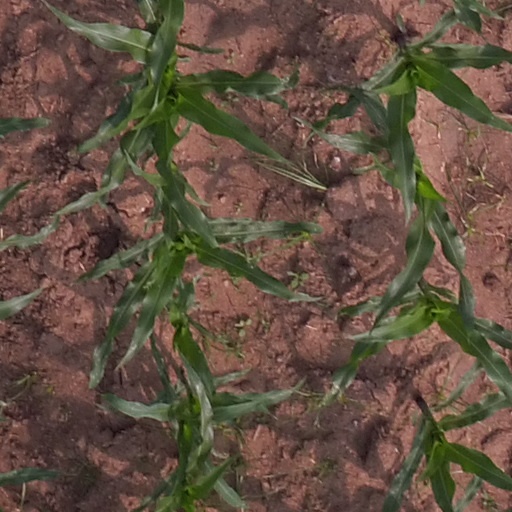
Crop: maize; corn